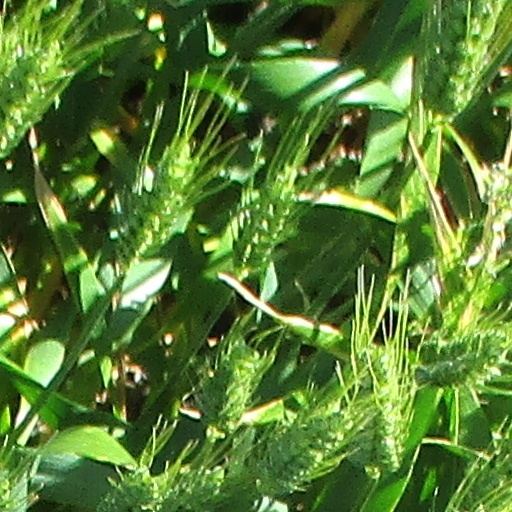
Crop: wheat